Robert Yewdall Jennings

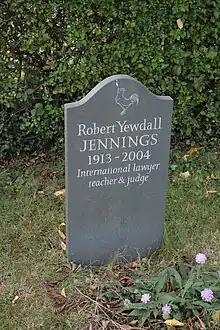
Gravestone of Sir Robert Yewdall Jennings

He was knighted in 1982. He was a president of the Institut de droit international, received honorary doctorates from the universities of Hull, Leicester and the Saarland, as well as Oxford and Cambridge.